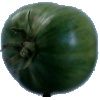
Label: Tomato not Ripened 1